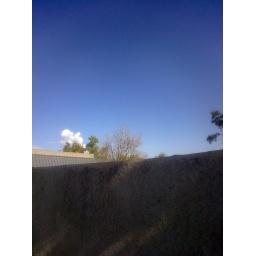
That ball has been in that tree for years.